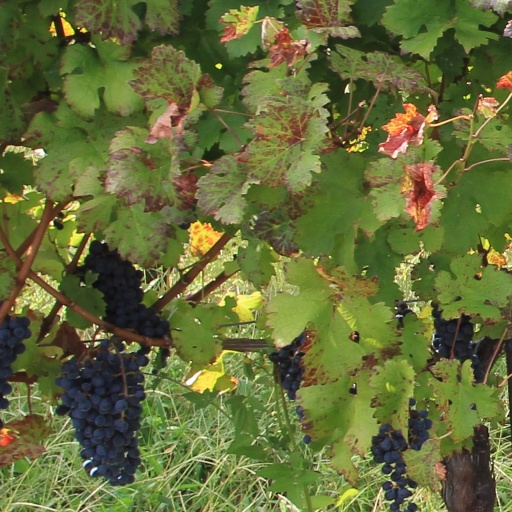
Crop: grape